Piazza dei Miracoli

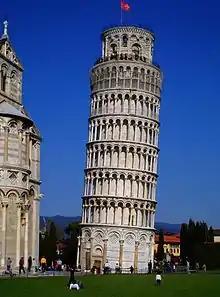
Leaning Tower of Pisa, in 2009

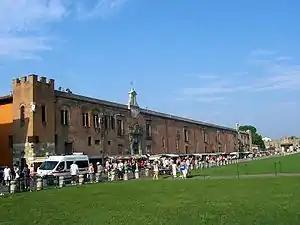
Nuovo di Santo Spirito

The Baptistery, dedicated to St. John the Baptist, stands opposite the west end of the Duomo. The round Romanesque building was begun in the mid 12th century: "1153 Mense August fundata fuit haec" ("In the month of August 1153 was set up here..."). It was built in Romanesque style by an architect known as Diotisalvi ("God Save You"), who worked also in the church of the Holy Sepulchre in the city. His name is mentioned on a pillar inside, as "Diotosalvi magister". the construction was not, however, finished until the 14th century, when the loggia, the top storey and the dome were added in Gothic style by Nicola Pisano and Giovanni Pisano.